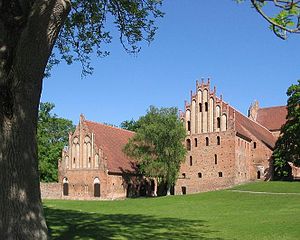
Johan 1. af Brandenburg / Arvedeling og efterkommere
Kloster Chorin, Johan 1.'s gravsted
Johan 1. af Brandenburg var fra 1220 til sin død markgreve af Brandenburg sammen med sin bror, Otto 3. også kaldet Otto den Fromme.